Caio Júnior

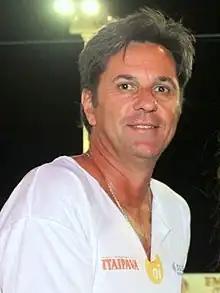
Caio Júnior in 2013

Luiz Carlos Sarolli (8 March 1965 – 28 November 2016), known as Caio Júnior or Caio Jr., was a Brazilian football forward and coach.